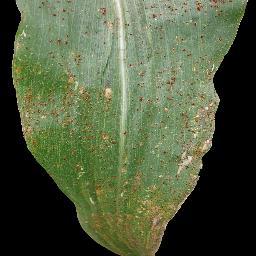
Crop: corn
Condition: (maize)_common_rust